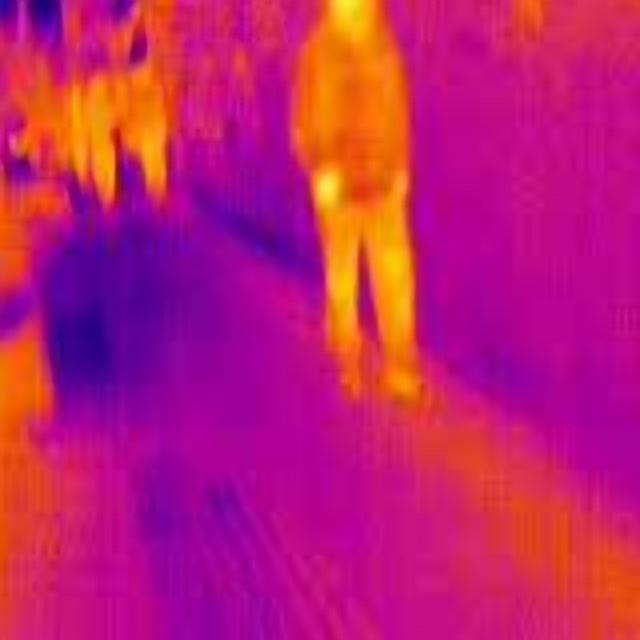
Detected objects:
label: person
label: person
label: person